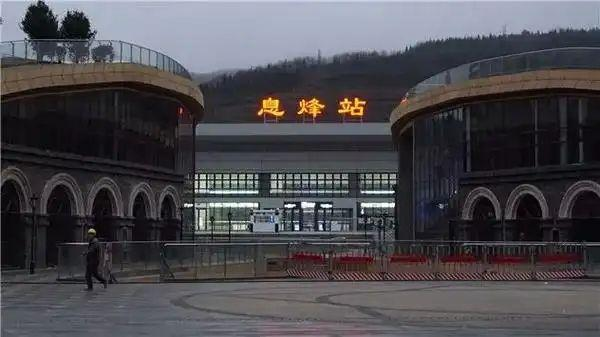
地标名称：息烽站
所在城市：贵阳市·息烽县